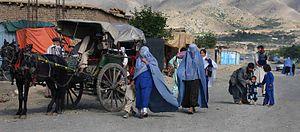
Le cheval est, en Afghanistan, domestiqué dès l'Antiquité et toujours très présent dans de nombreux aspects de la vie quotidienne, en particulier dans la partie Nord du pays. Les Afghans ont la particularité de ne pas castrer les chevaux. Ils élèvent une douzaine de races, dont le cheval de bouzkachi destiné au sport national du même nom.